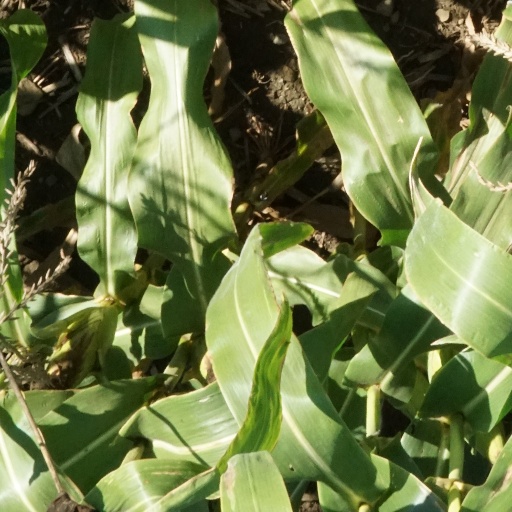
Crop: maize; corn